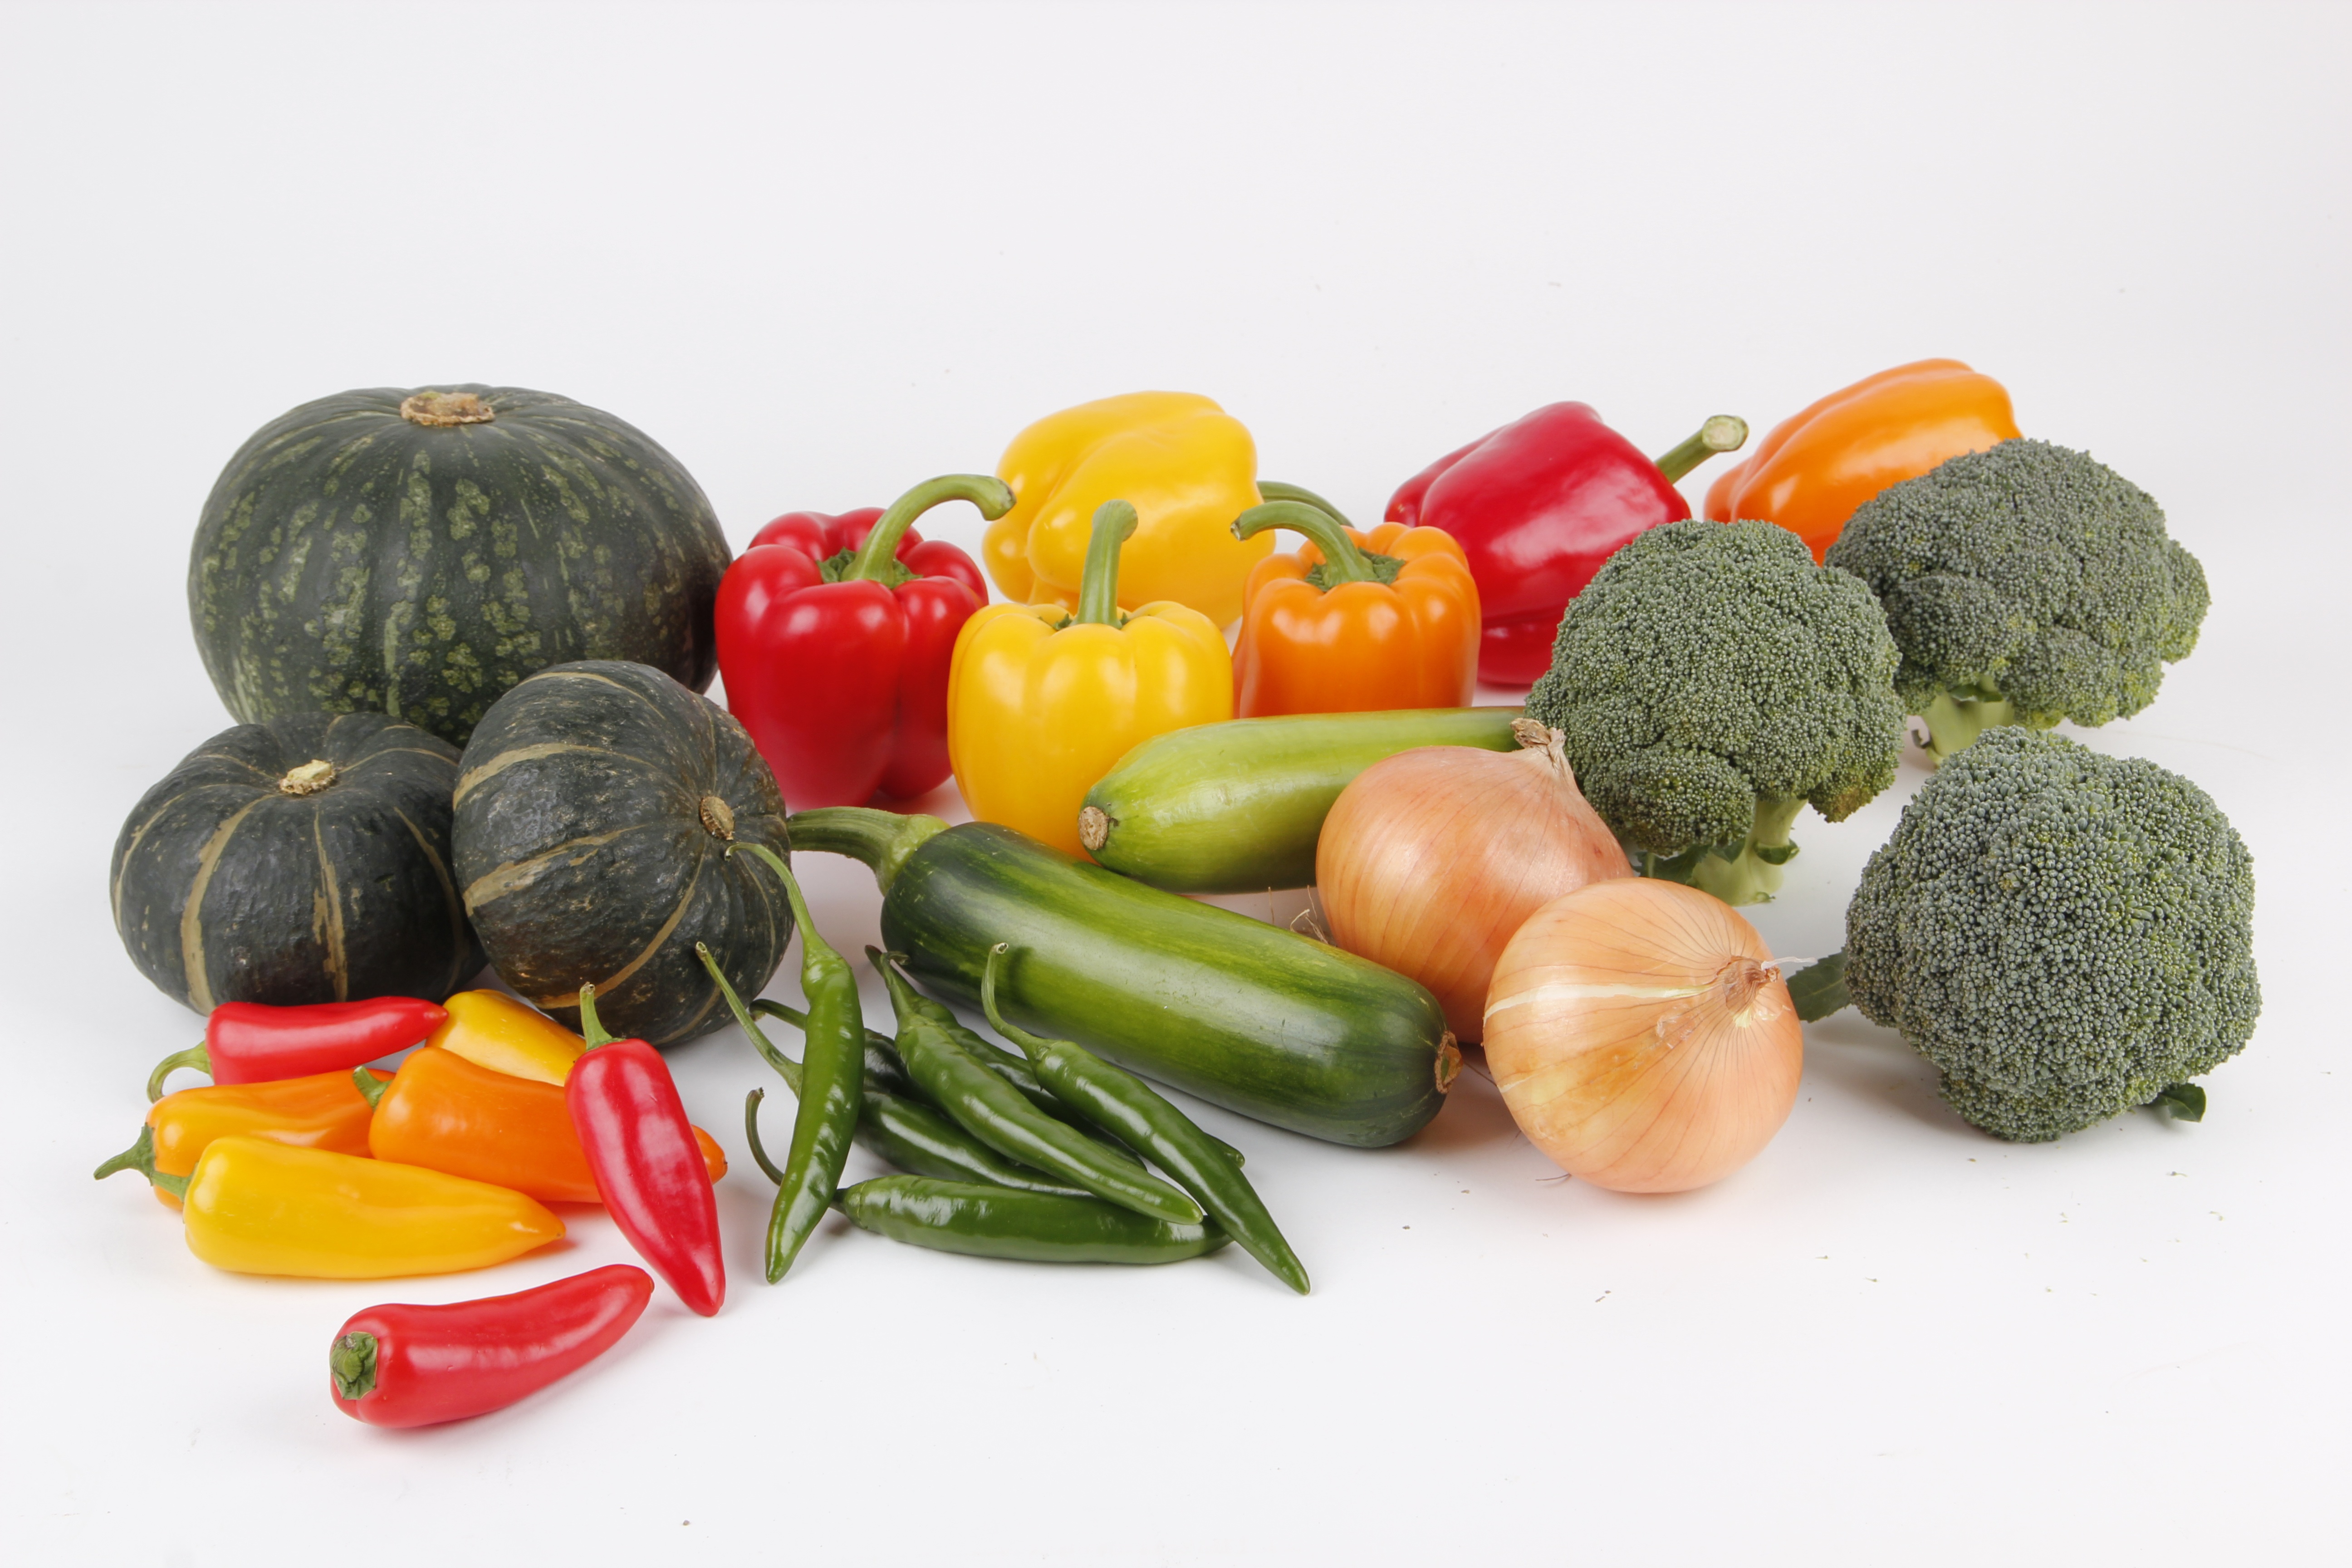
dish, food, produce, vegetable, cuisine, onion, broccoli, vegetables, zucchini, paprika, green peppers, sweet pumpkin, vegetable collections, v local li